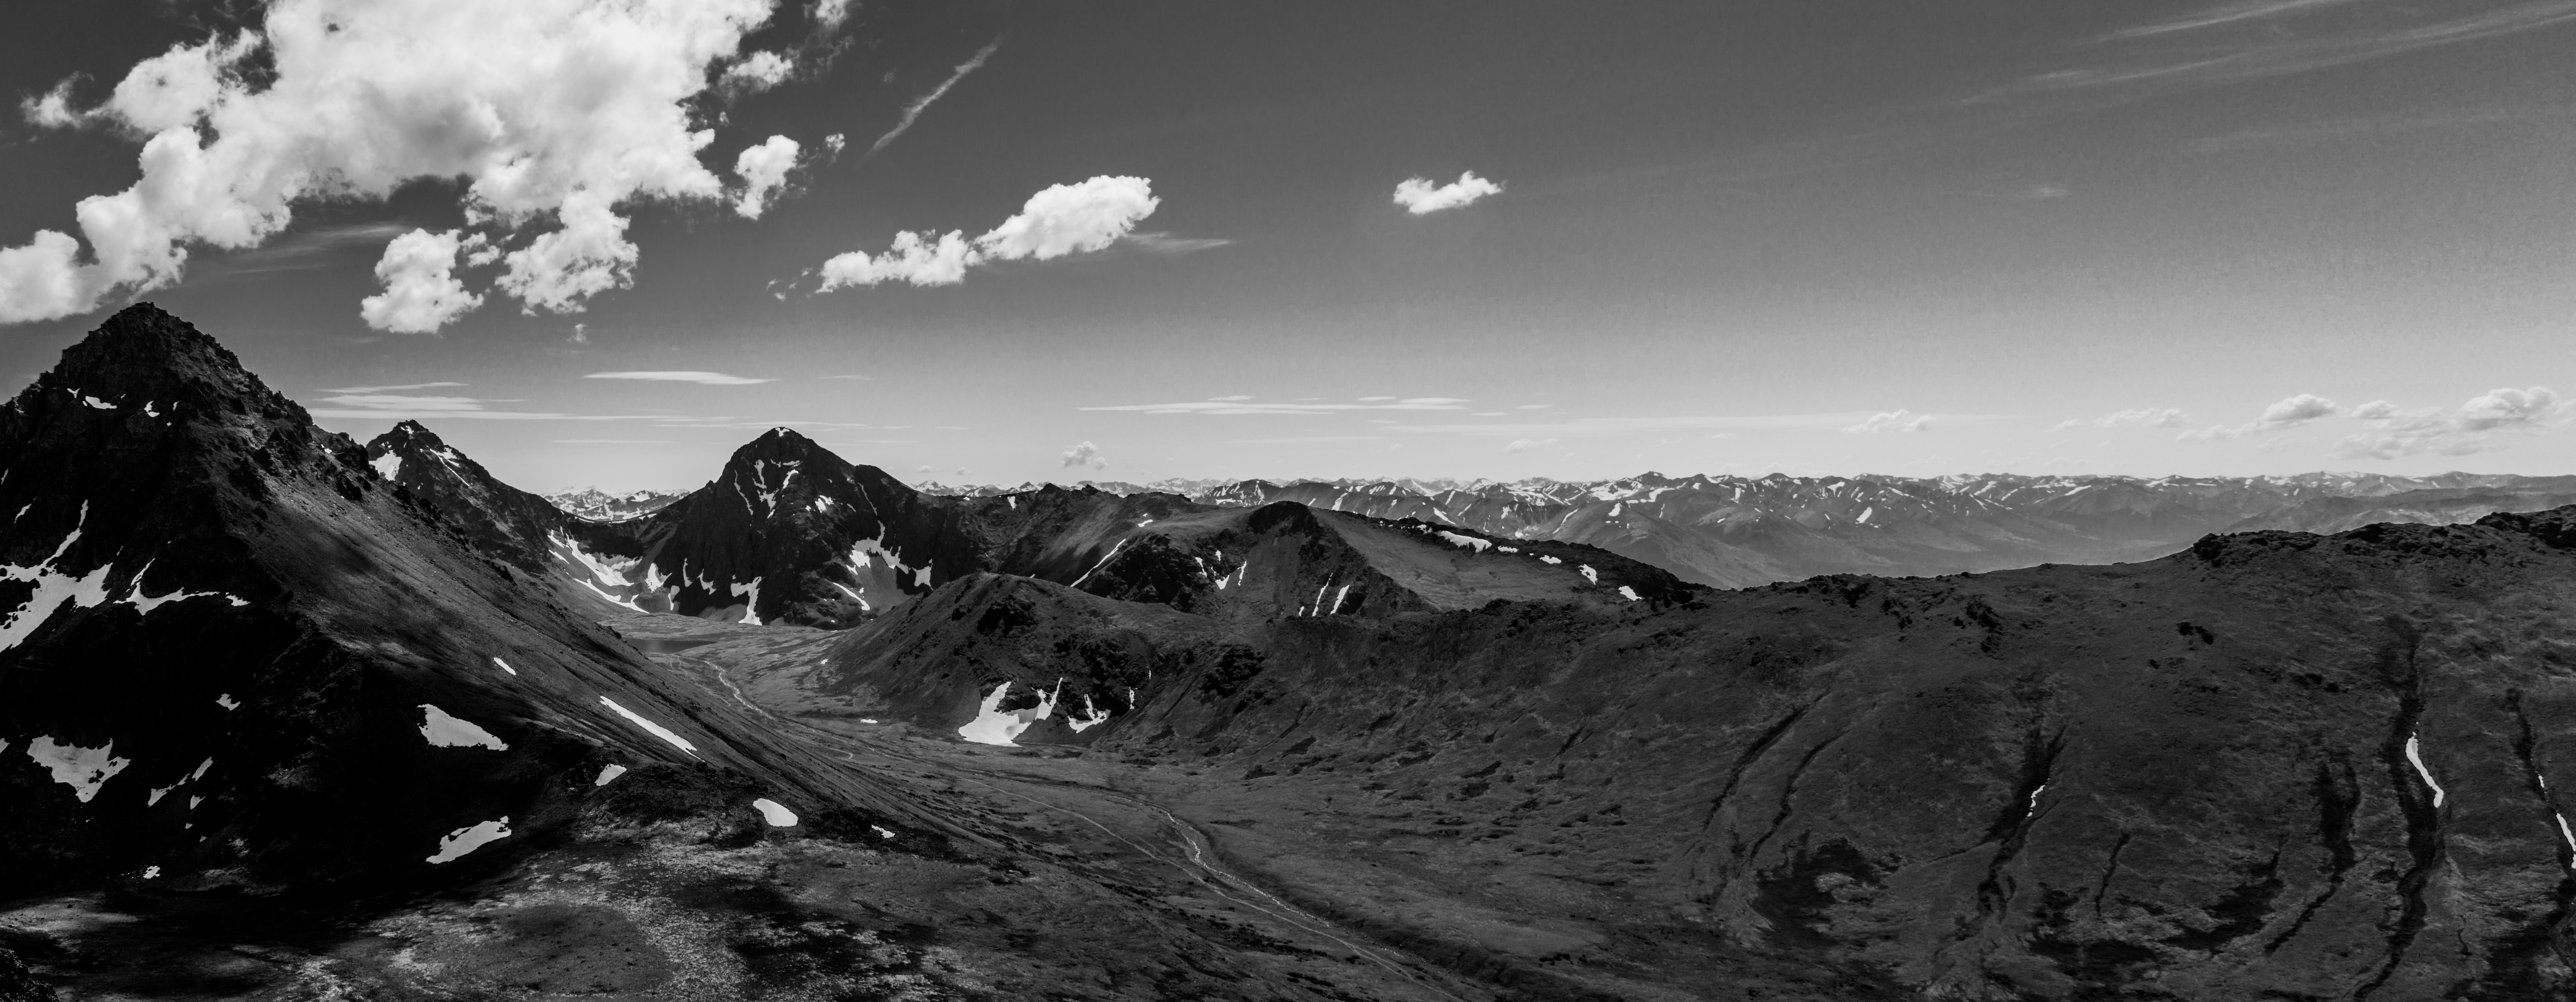
man, nature, forest, outdoor, horizon, mountain, snow, cloud, black and white, sky, hiking, photography, wave, adventure, summer, travel, recreation, hike, weather, darkness, climbing, black, monochrome, leisure, mountains, monochrome photography, atmosphere of earth